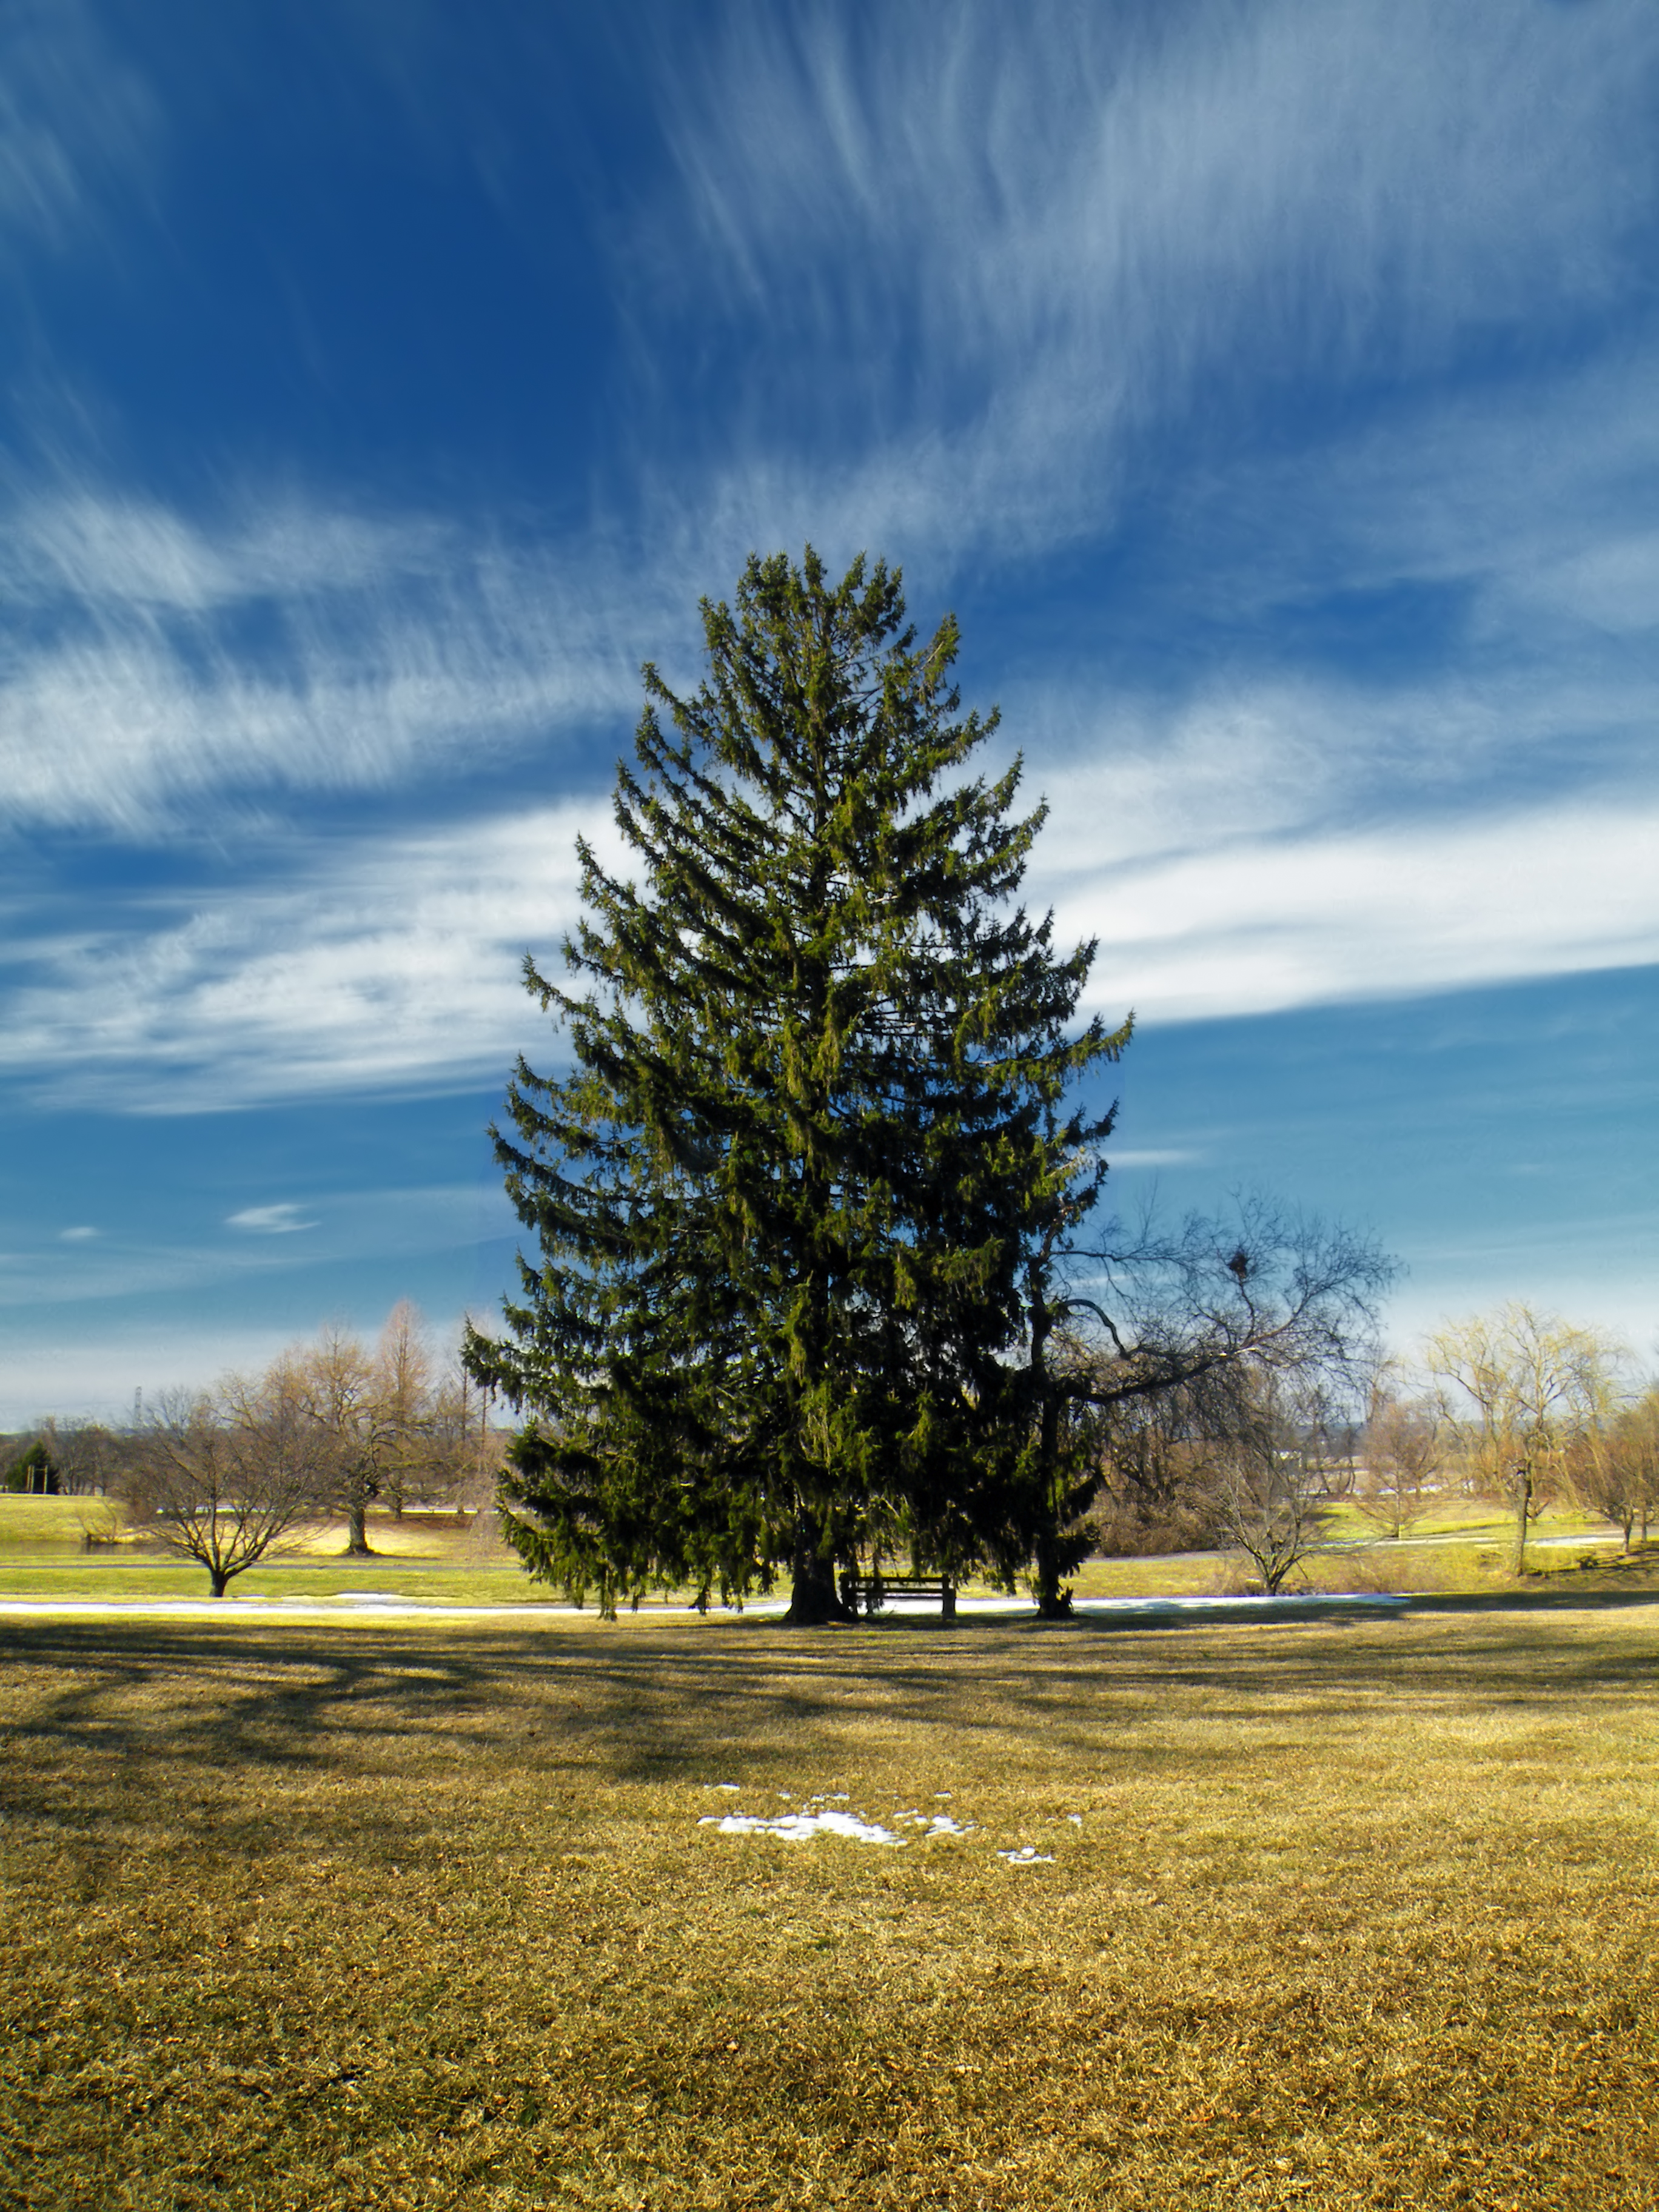
landscape, tree, nature, grass, horizon, winter, cloud, plant, sky, sunset, field, meadow, prairie, sunlight, morning, leaf, hill, dawn, dusk, evening, reflection, autumn, season, plain, creativecommons, clouds, pennsylvania, cirrus, lehighvalley, northamptoncounty, louisewmoorepark, louisewmoorecountypark, ecosystem, rural area, atmospheric phenomenon, woody plant